1899–1900 peasant unrest in Bulgaria

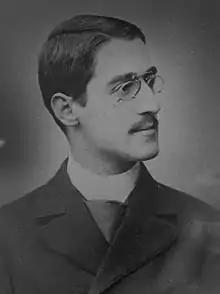
Todor Ivanchov, the head of the government during the peasant unrest

After Bulgaria's Liberation in 1878–1879, Turkish landowners either fled or were expelled, and their estates were divided into smaller parcels and sold to peasants. The implementation of basic freedoms and universal male suffrage, outlined in the Tarnovo Constitution, fueled optimism for the country's rapid advancement. However, economic growth in the first two decades post-Liberation fell short of expectations, with minimal industrial development and persistent political instability. This period was marked by fierce competition for civil offices, as the expanding intelligentsia strained the bureaucratic system, resulting in widespread corruption within political circles and little ideological distinction among the era's various parties.